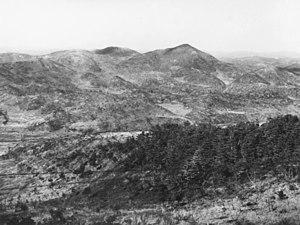
La bataille de Maryang San s'est déroulée du 3 au 8 octobre 1951 pendant la guerre de Corée entre les forces du Commandement des Nations unies en Corée, principalement australiennes et britanniques, et l'armée des Volontaires du Peuple de la République populaire de Chine. Les combats ont eu lieu pendant une offensive limitée des Nations unies, du nom de code opération Commando, qui a repoussé l'armée chinoise de la rivière Imjin à la ligne Jamestown. La bataille s'est étalée sur une période de cinq jours et a vu le 3ᵉ bataillon du Régiment Royal australien, en liaison avec d'autres unités de la 1ʳᵉ division du Commonwealth, déloger une force chinoise numériquement supérieure de ses positions de Kowang-San et de Maryang San. Utilisant des tactiques d'abord développées contre les Japonais en Nouvelle-Guinée durant la Seconde Guerre mondiale, les Australiens ont pris l'avantage sur les terrains élevés et ont attaqué les positions chinoises dans des directions inattendues. Ils ont ensuite repoussé les contre-attaques chinoises répétées visant à récupérer Maryang San, les deux parties souffrant de lourdes pertes.
The Royal Canadian Regiment ou The RCR, littéralement « Le Régiment royal canadien », est un régiment d'infanterie de l'Armée canadienne des Forces armées canadiennes. Il s’agit du plus ancien régiment de ce type dans la Force régulière au Canada. Le régiment est aujourd'hui divisé en quatre bataillons dont un de réserve pour un total d'environ 2 000 soldats. Il est le principal occupant de la base des Forces canadiennes Petawawa en Ontario et de la BFC Gagetown au Nouveau-Brunswick. Le régiment n'est pas une structure organisationnelle en tant que telle, mais plutôt protocolaire. Les quatre bataillons du régiment sont donc des unités opérationnelles distinctes. Néanmoins, le régiment a un quartier général régimentaire sur la BFC Petawawa qui s'occupe des affaires régimentaires qui ne dépendent pas des unités en particulier. Depuis sa formation en 1883, le RCR a été employé dans presque tous les conflits impliquant les Forces armées canadiennes.